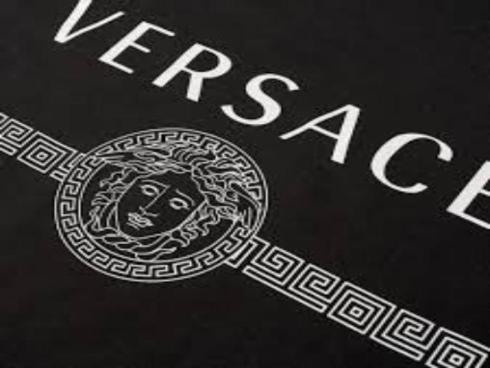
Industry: Clothes